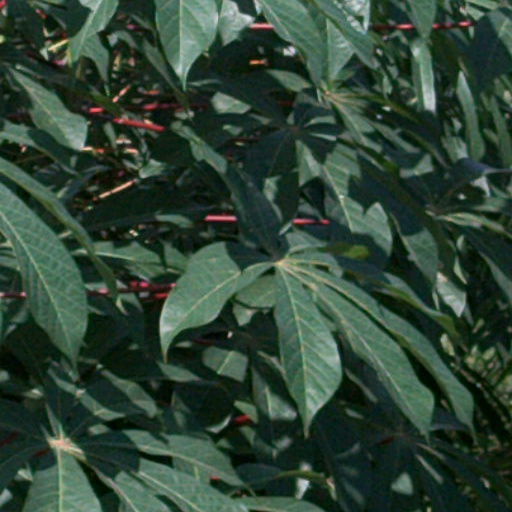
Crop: cassava